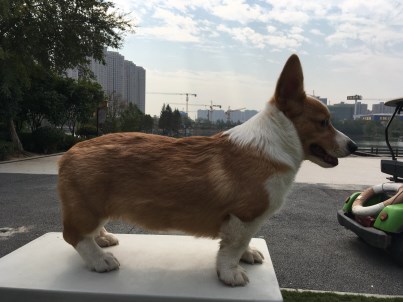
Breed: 2909-n000116-Cardigan